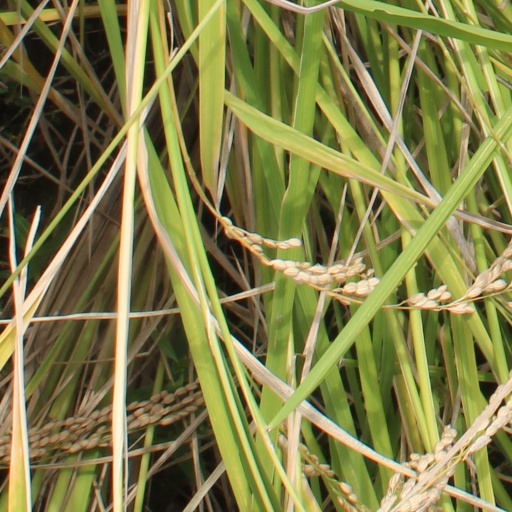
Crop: rice